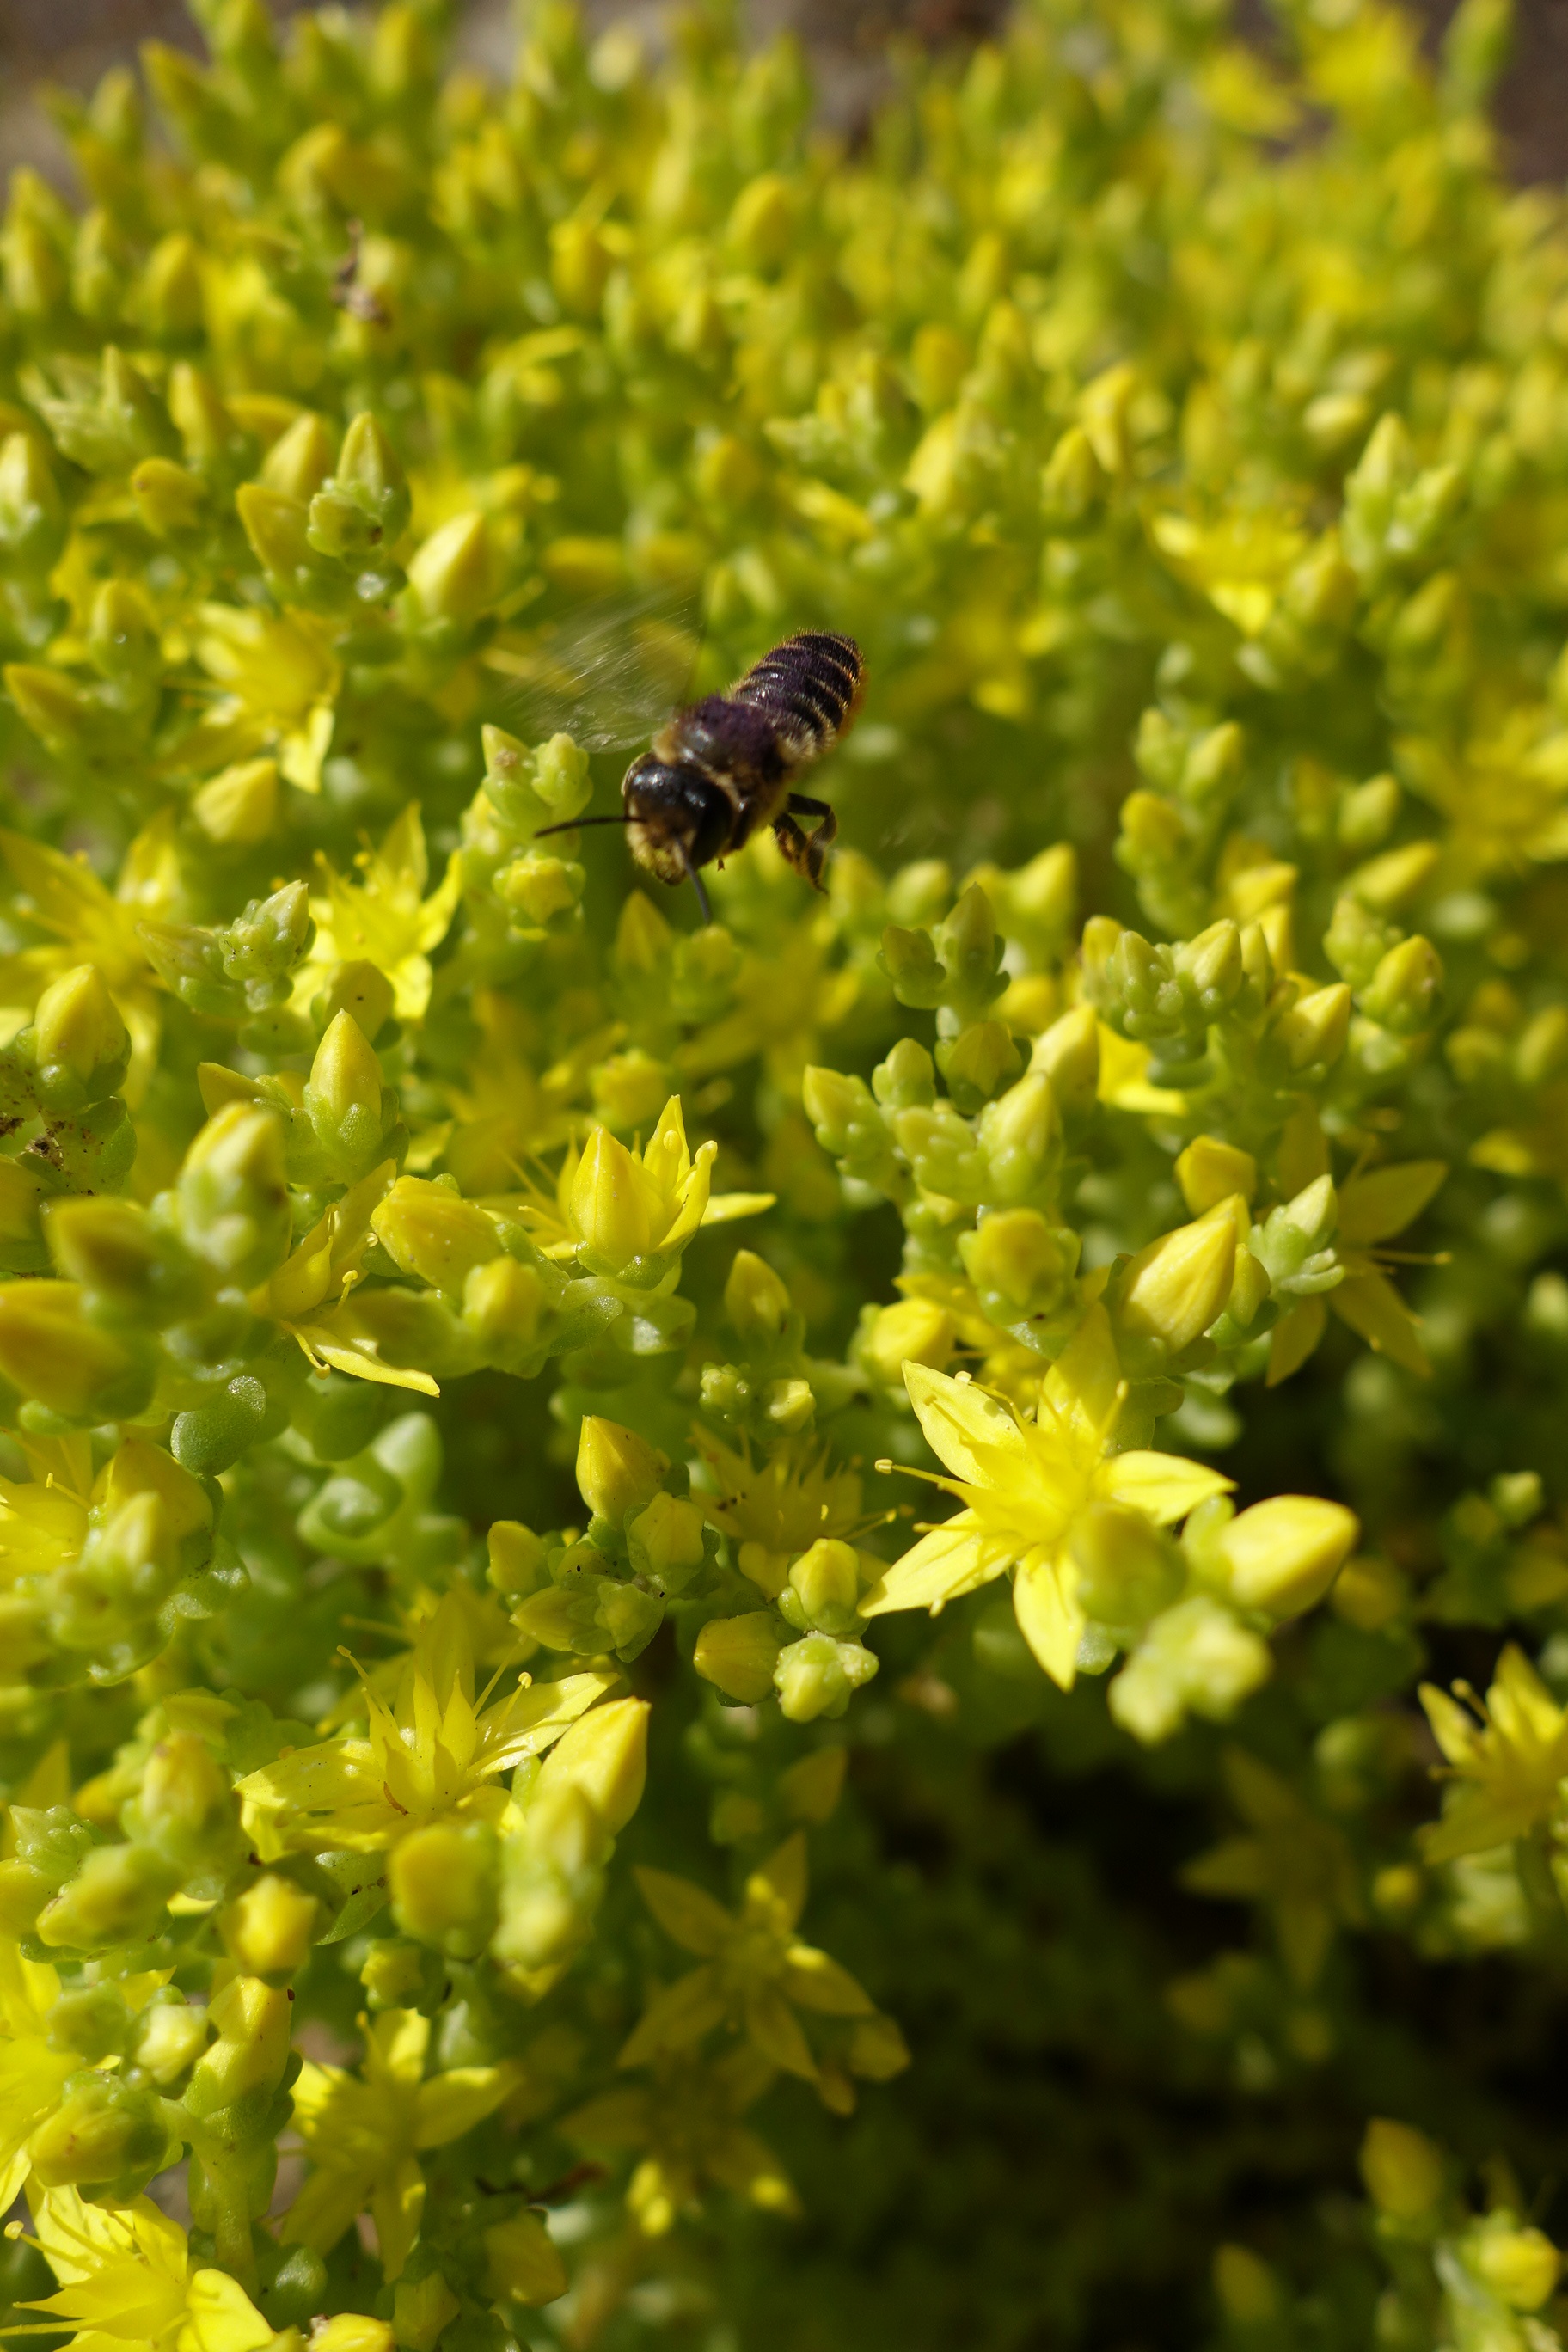
nature, plant, flower, bloom, summer, pollen, green, herb, produce, insect, bug, botany, pollinate, yellow, garden, flora, invertebrate, wildflower, flowers, shrub, bee, macro photography, flowering plant, honey bee, subshrub, land plant, membrane winged insect